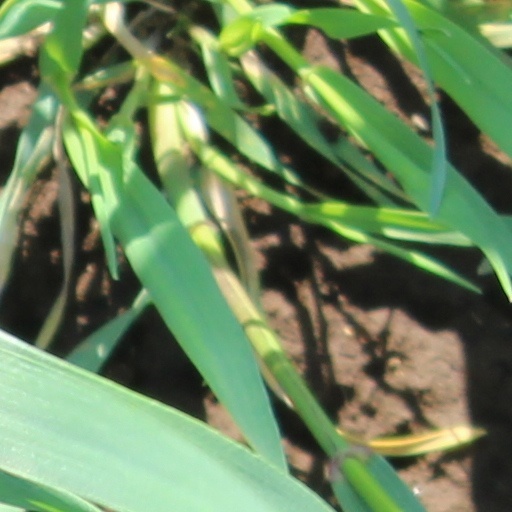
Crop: wheat